Evolutionary history of plants

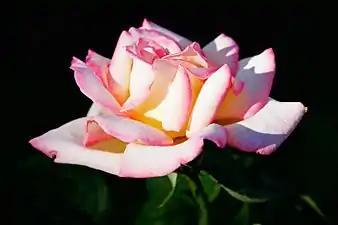
Large number of petals in roses is the result of human selection

In the fossil record, there are three intriguing groups which bore flower-like structures. The first is the Permian pteridosperm "Glossopteris", which already bore recurved leaves resembling carpels. The Mesozoic "Caytonia" is more flower-like still, with enclosed ovules – but only a single integument. Further, details of their pollen and stamens set them apart from true flowering plants.